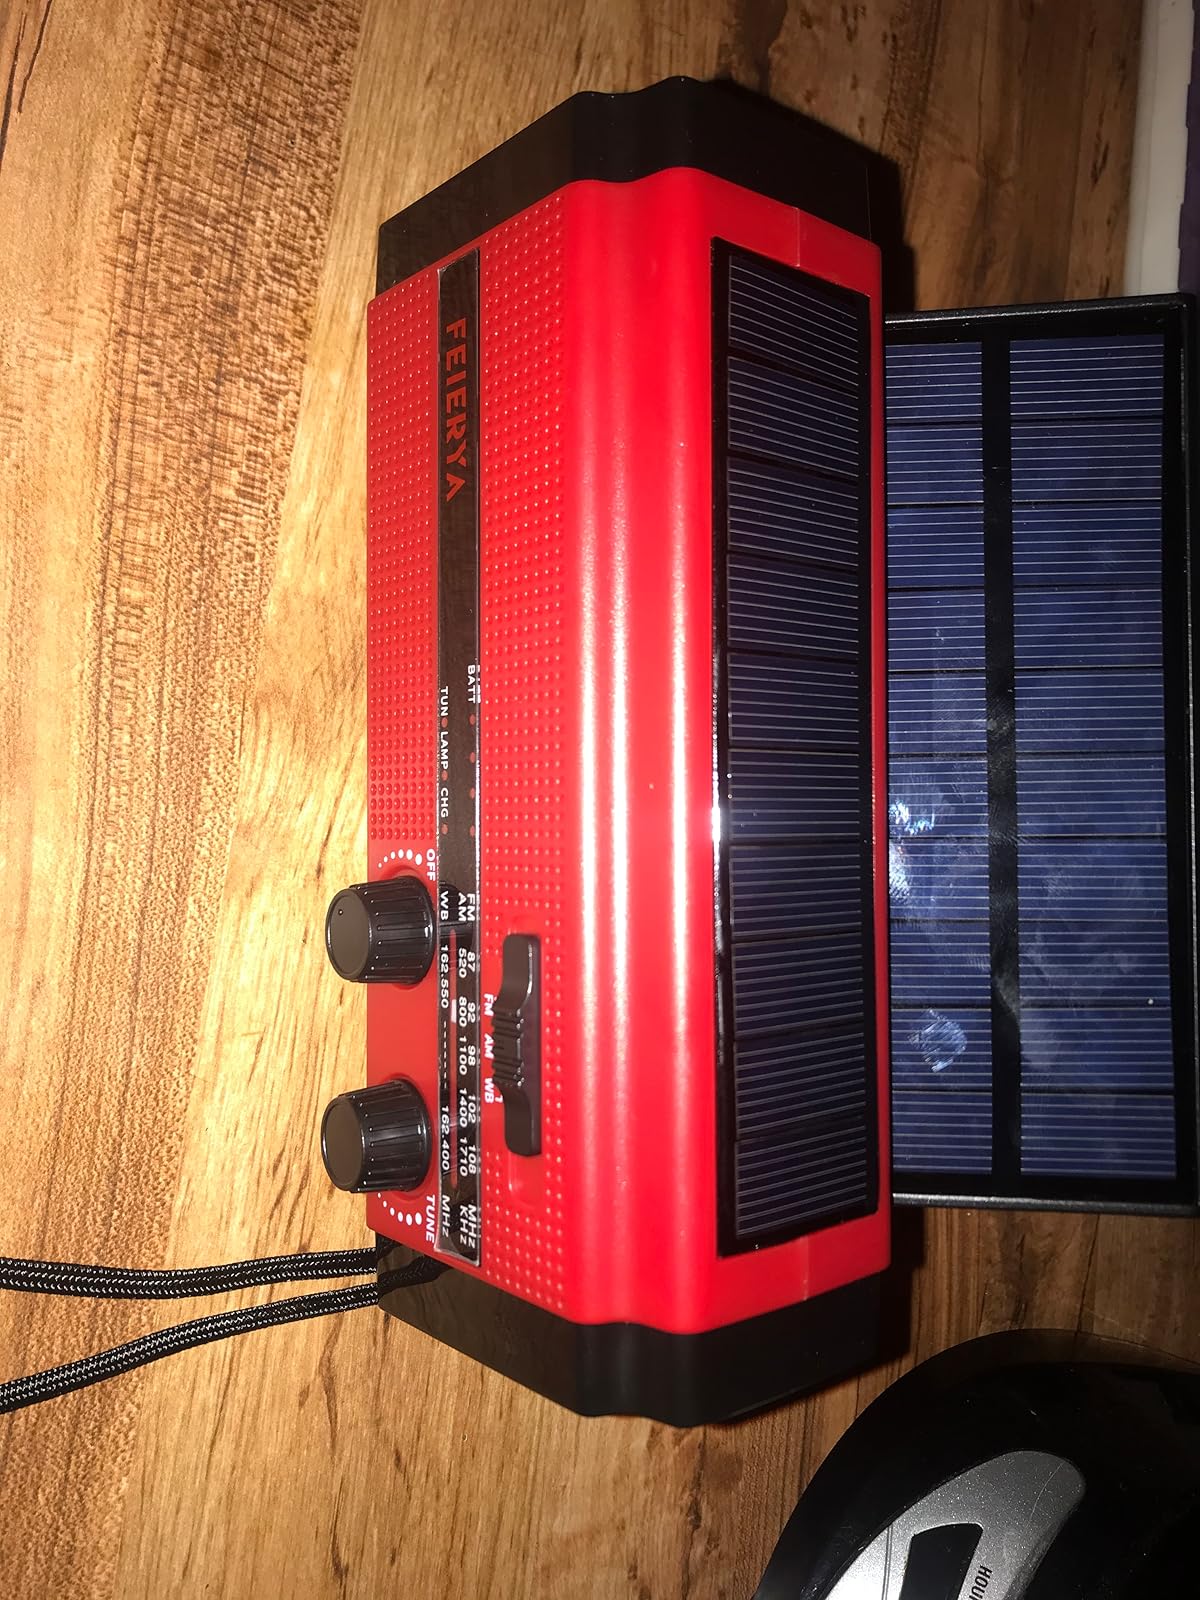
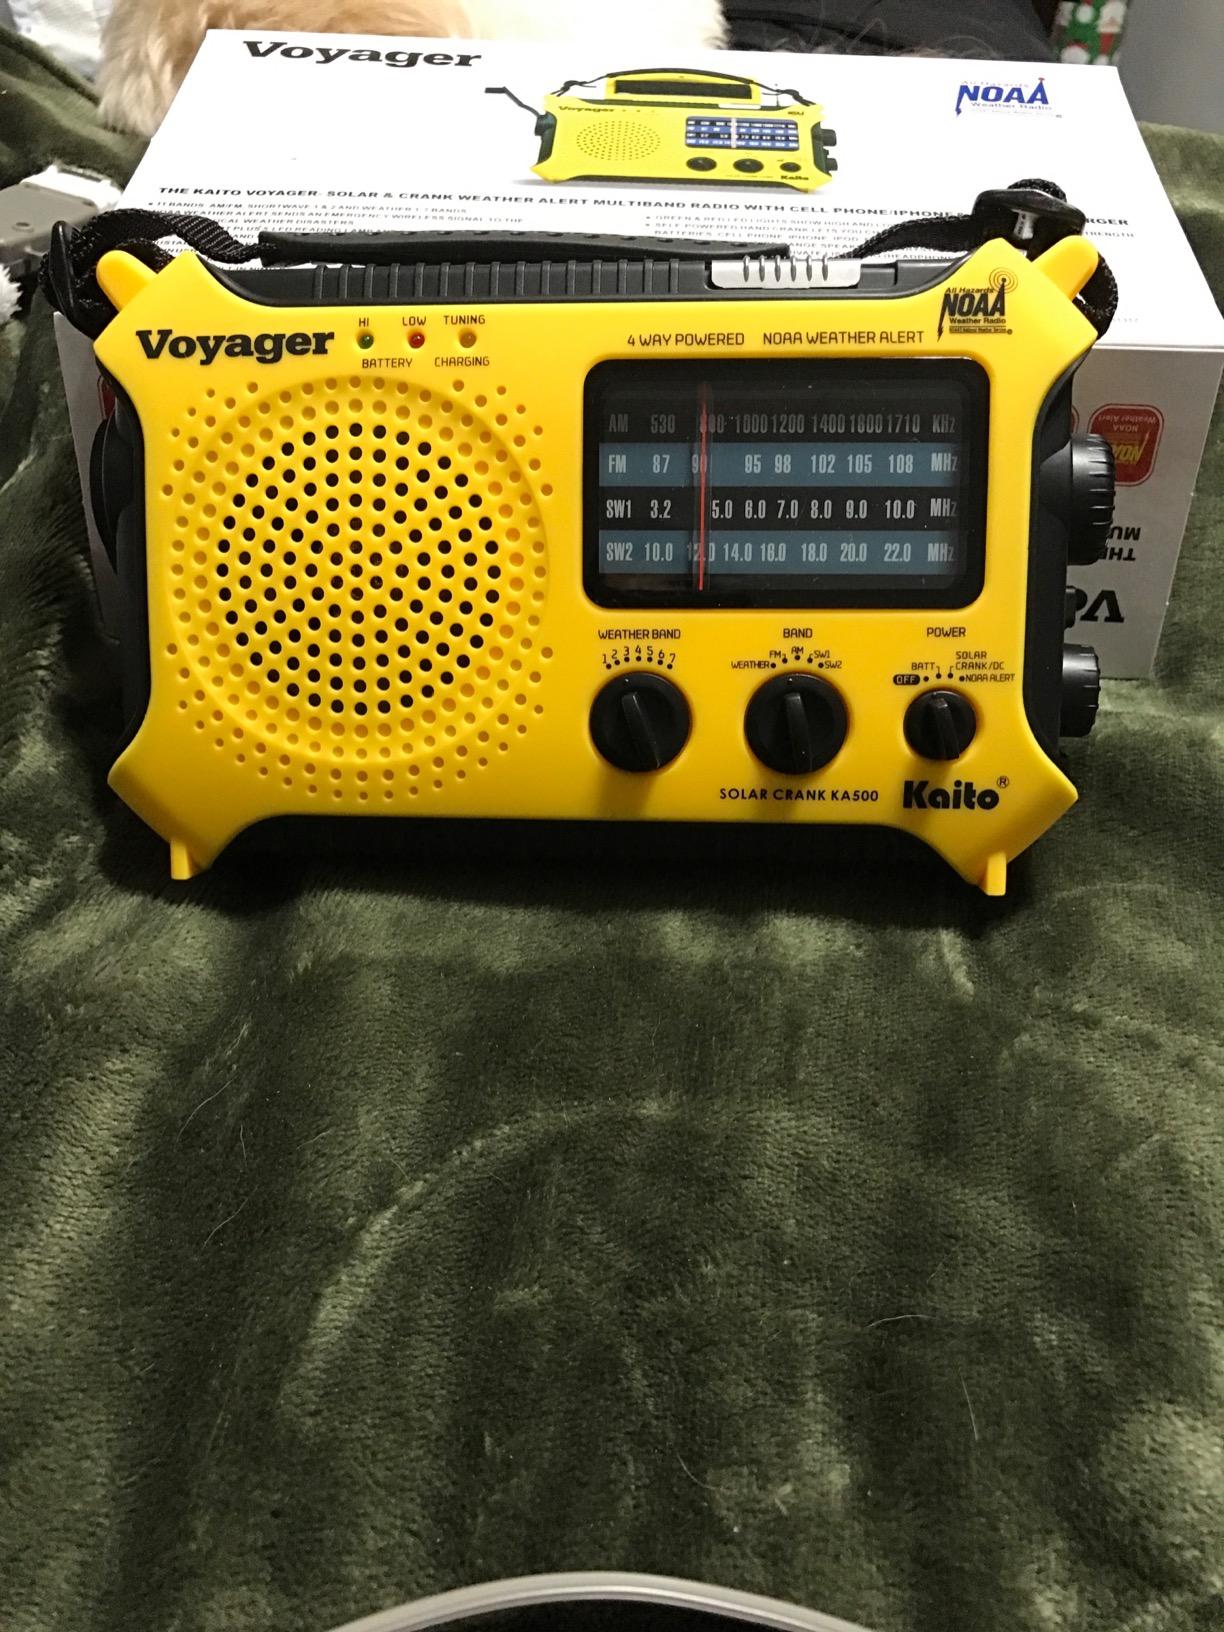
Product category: radio
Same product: no